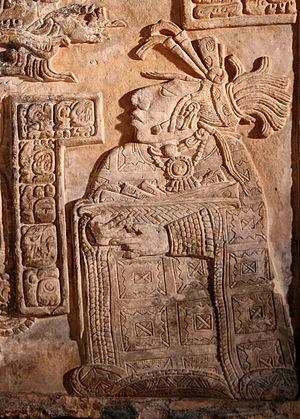
L’écriture maya est un système d'écriture logosyllabique, c'est-à-dire à la fois logographique et syllabographique, servant à retranscrire l'ensemble des langues mayas. L'écriture était l'apanage d'une caste de scribes « Ah Tz'iib » faisant partie de la haute société. Seules deux autres castes dirigeantes y avaient accès « les prêtres » et « les chefs ». Elle était inaccessible au reste de la population.